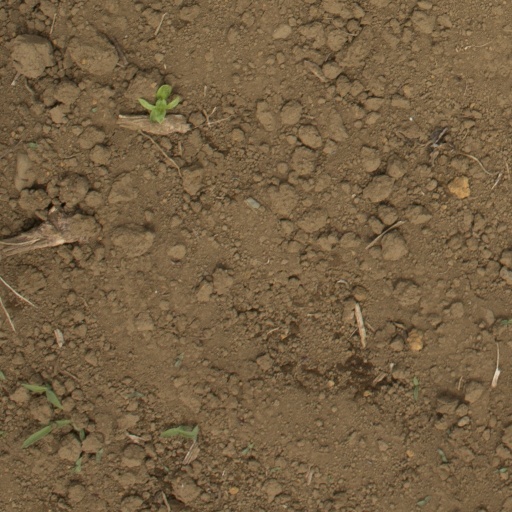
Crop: Jerusalem artichoke